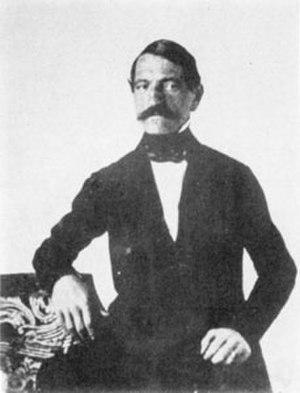
Ilija Garašanin était un homme politique serbe. Représentant du prince puis président du Conseil des ministres ainsi qu'historien, il joua un rôle important dans les affaires de la Serbie. Il est parfois surnommé « le Bismarck serbe ».